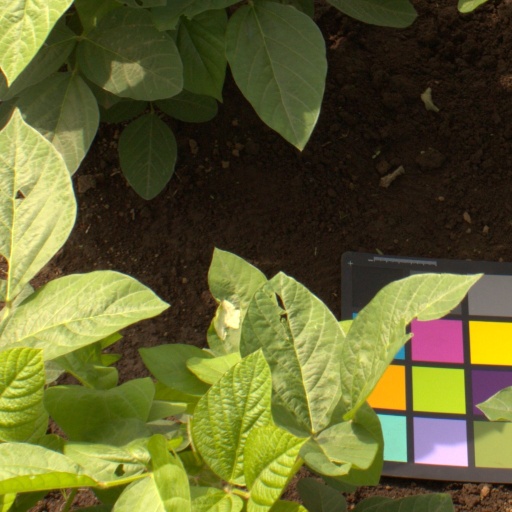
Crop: soybean